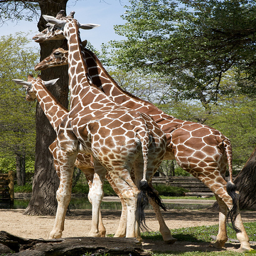
A group of large giraffes walking along together
Three grown giraffes walking together near tall trees
Three giraffes, including a youngster, cluster together near a tree.
A few giraffe looking alertly at something in a zoo.
Three giraffes that are walking together in an enclosure.